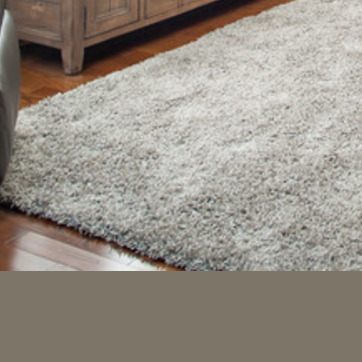
Material: carpet